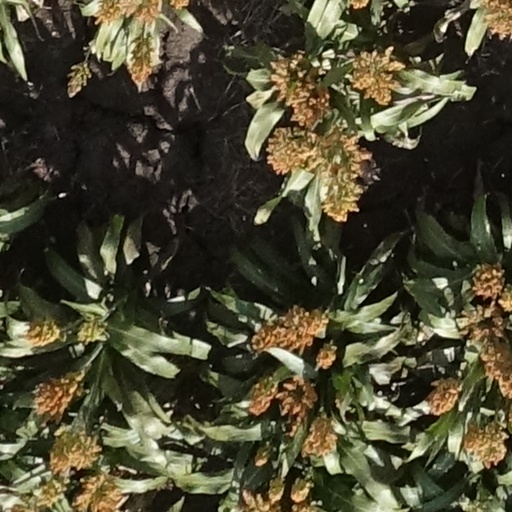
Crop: sorghum